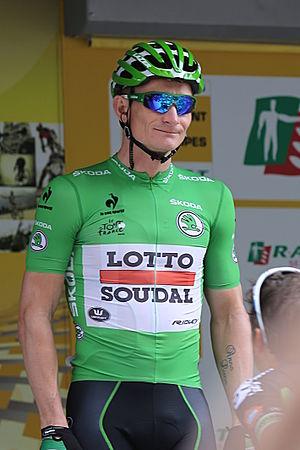
André Greipel lors du départ de la 8e étape du Tour de France 2015 à Rennes.
La saison 2015 de l'équipe cycliste Lotto-Soudal est la quatrième de cette équipe.